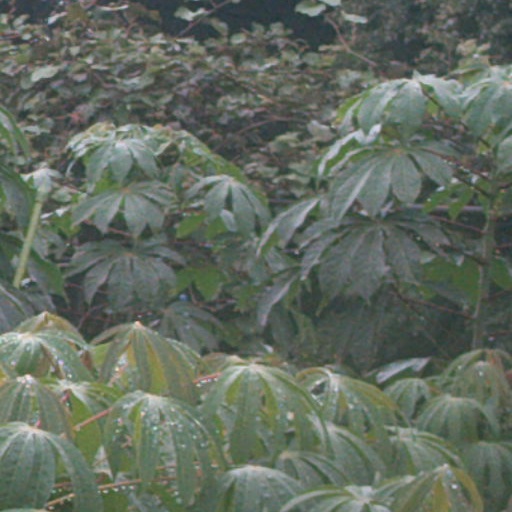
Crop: cassava